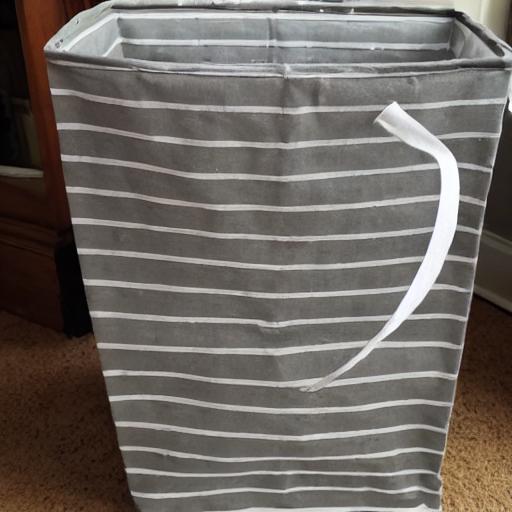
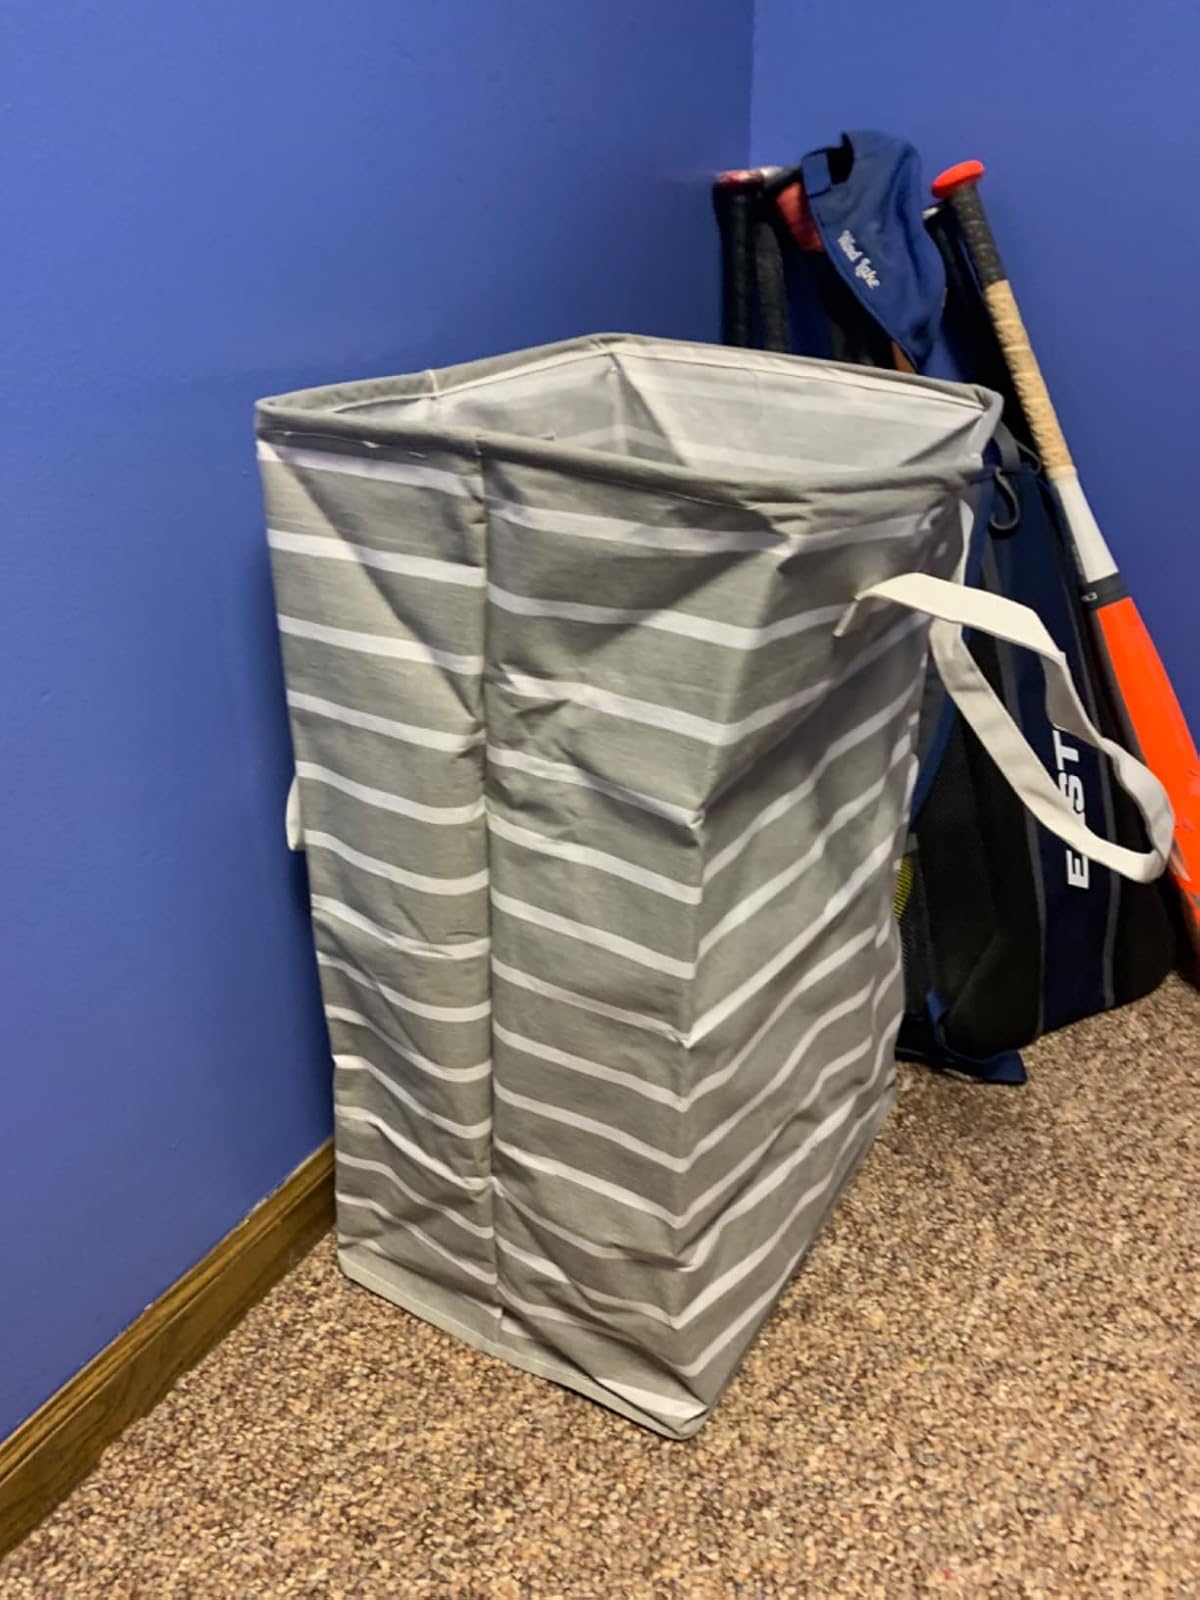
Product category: items_hamper
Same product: no